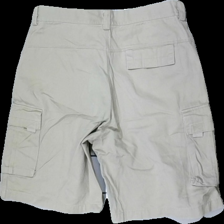
View: back
Type: Shorts
Category: Unisex
Brand: Not in the list
Brand text on label: adder
Colors: Beige
Material: 100% Cott
Cut: Regular
Size: 38
Stains: Minor
Price range: <50
Recommended usage: Recycle